List of countries with Burger King franchises

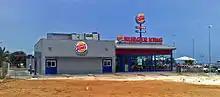
A Spanish Burger King

This is a list of countries with Burger King franchises. Burger King (BK) itself began as a franchise of its progenitor company, Insta-Burger King. It grew in the United States using a combination of corporate locations and franchising, before divesting itself of its corporate holdings in 2013. It began its international expansion in 1969 with a location in Canada, followed by Australia in 1971, and Europe in 1975. Latin America and South America became part of its market later in that decade, Asia followed in the 1980s, and Northern Africa and the Middle East followed shortly thereafter. Sub-Saharan Africa and the former nations of the Iron Curtain came much later, beginning in the late 1990s and continuing into the 2010s.